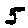
Label: 5